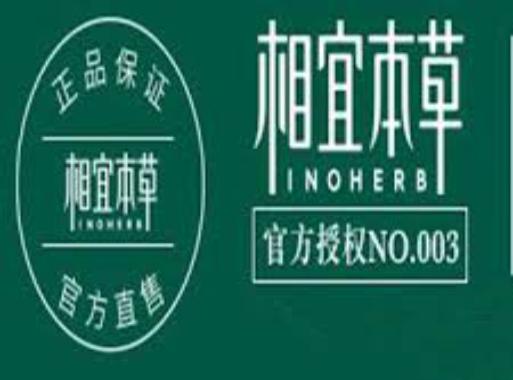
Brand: INOHERB-1
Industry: Necessities